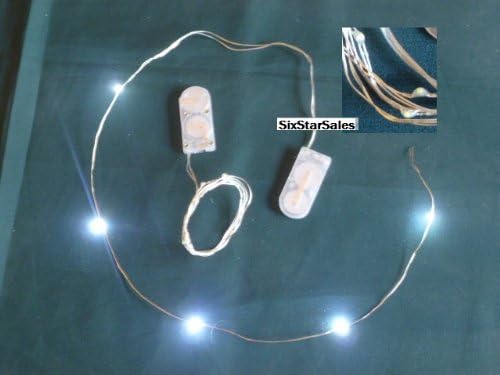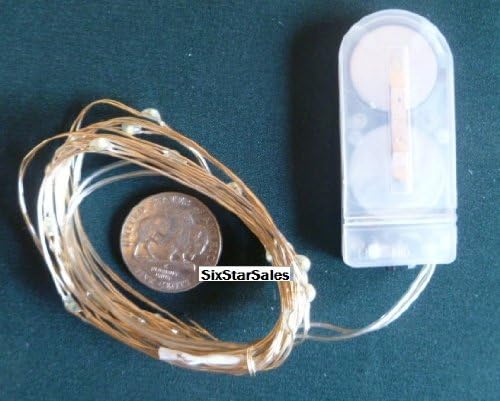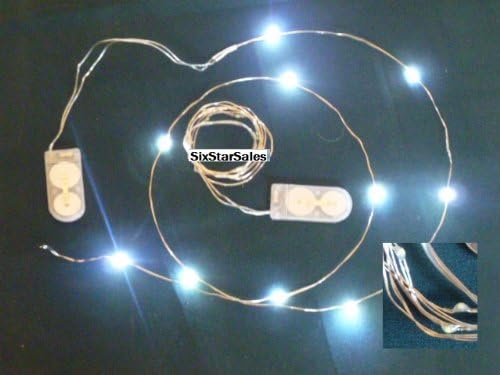
Micro LED White Lights Ultra Thin Wire- Battery- 10 Sets-5 Micro Lights-Eiffel Tower-Firefly- Fairy-Underwater
Category: Tools & Home Improvement
This is for 10 sets of NEW lighting system for decorating-These revolutionary fairy light strands have 10 tiny LEDs (about the size of a grain of rice) on extra ultra thin diameter wire. Each LED looks like a glimmering water droplet clinging to a shiny silver ultra thin wire. Requires CR2032 batteries, Supplied, Battery pack has on/off switch. The White Lights can be used underwater. 5 revolutionary White LED lights embedded in a flexible silver wire for 360 degree visibility. Battery pack must be kept dry. The wire can be coiled into a vase with water for a stunning display. We also show a 10 and 20 Lights micro set in pictures.
Features: 5 Micro LED Lights on a 24 inch Long Ultra Thin Silver String Wire | Wire and Light Part Totally Submersible but NOT BATTERY PACK !!! | Pictures shows we have 3 sets of the Micro lights with 5-10 or 20 lights. | Battery Box is 1/4" thick x 15/16" wide x 2" long and holds two CR2032 batteries. The lights will stay lit-Up to 10+ hours. | These have a 7" lead and lights are 4" apart and are 24" long.